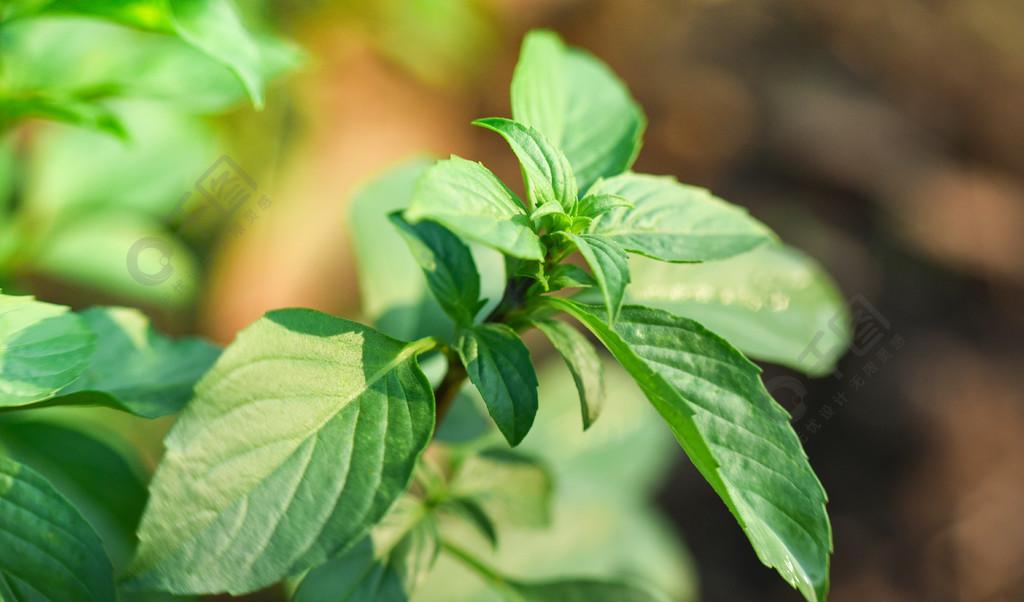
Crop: unknown
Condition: basil